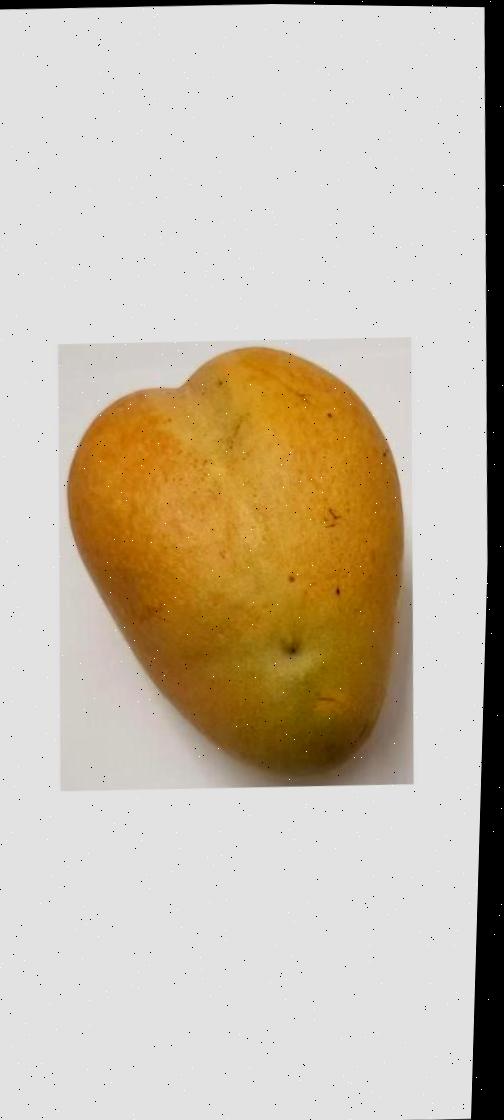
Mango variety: Bari-11